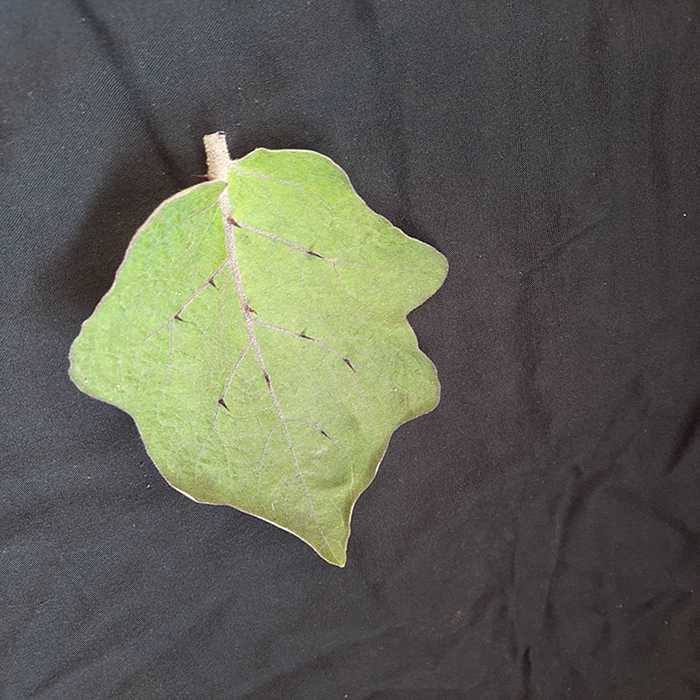
Plant: Eggplant
Label: Eggplant fresh leaf